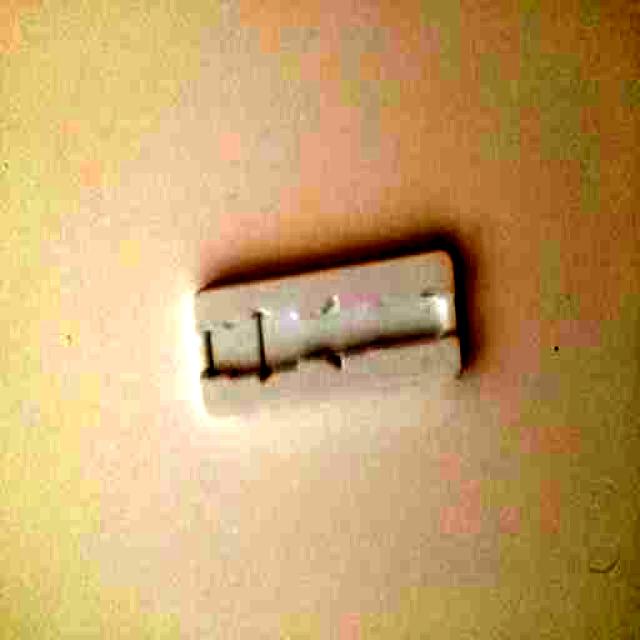
Label: Plastic